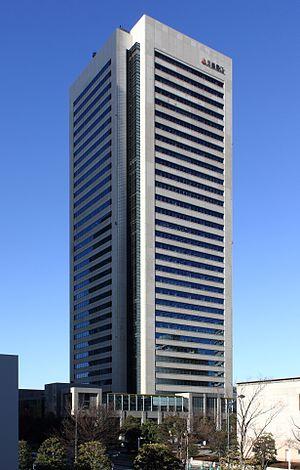
La Mitsubishi Jyuko Yokohama Building est un gratte-ciel de 150 mètres construit en 1993 à Yokohama au Japon.